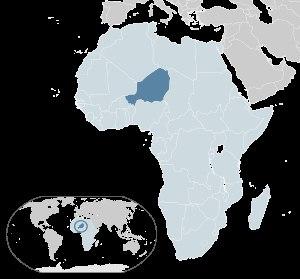
Air Niamey